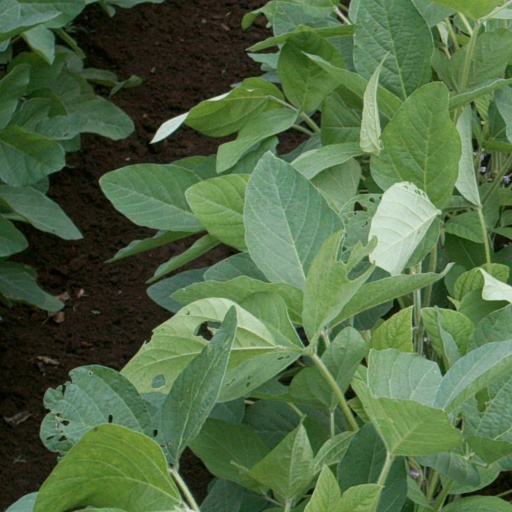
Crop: soybean